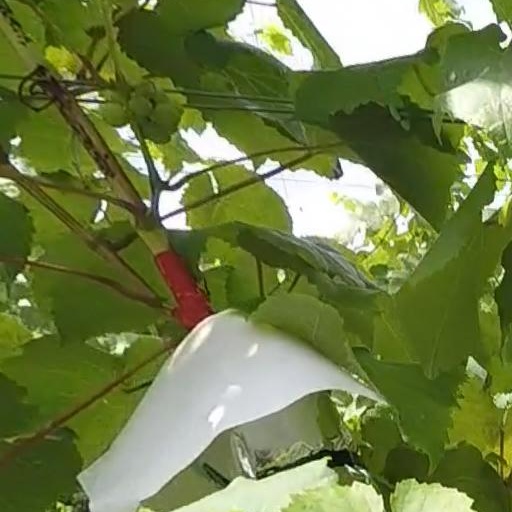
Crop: grape